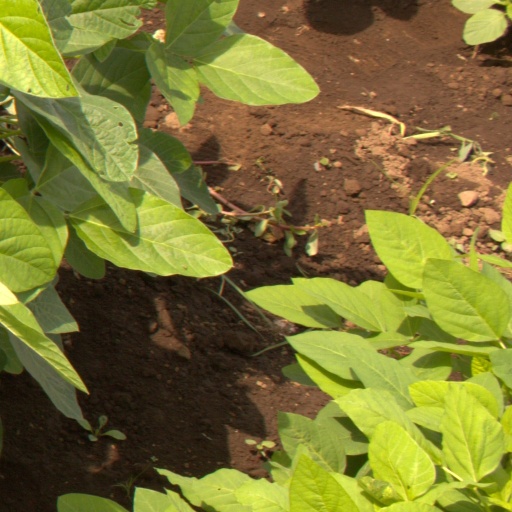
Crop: soybean